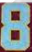
Number: 8